Sivalik Hills

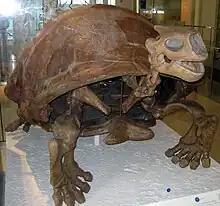
Skeleton of the gigantic tortoise "Megalochelys atlas", the largest known to have ever existed, and one of the best known Sivalik fossils

The Sivalik Hills are a mountain range of the outer Himalayas that stretches over about from the Indus River eastwards close to the Brahmaputra River, spanning the northern parts of the Indian subcontinent. It is wide with an average elevation of . Between the Teesta and Raidāk Rivers in Assam is a gap of about .